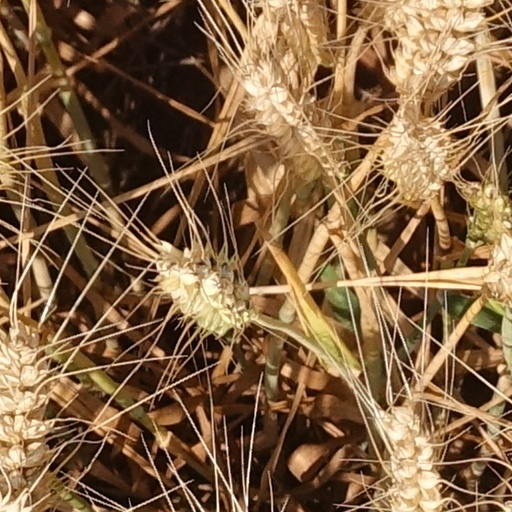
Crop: wheat